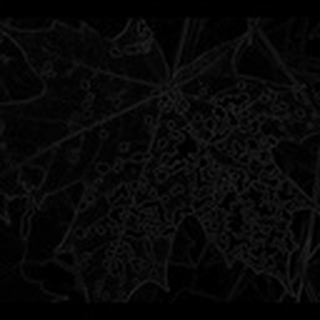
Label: cotton_powdery_mildew